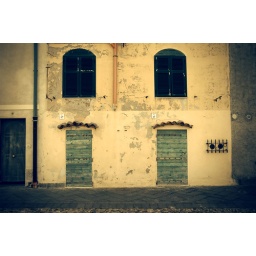
Typical house facade in the Citta' Storica of Alghero. Such a lovely old city!